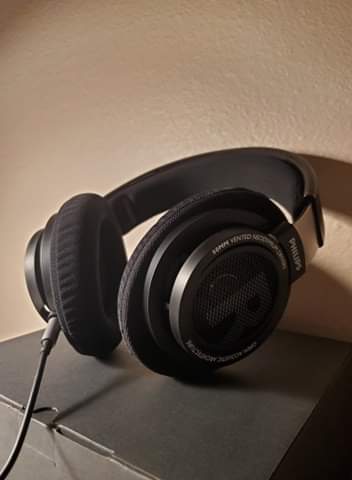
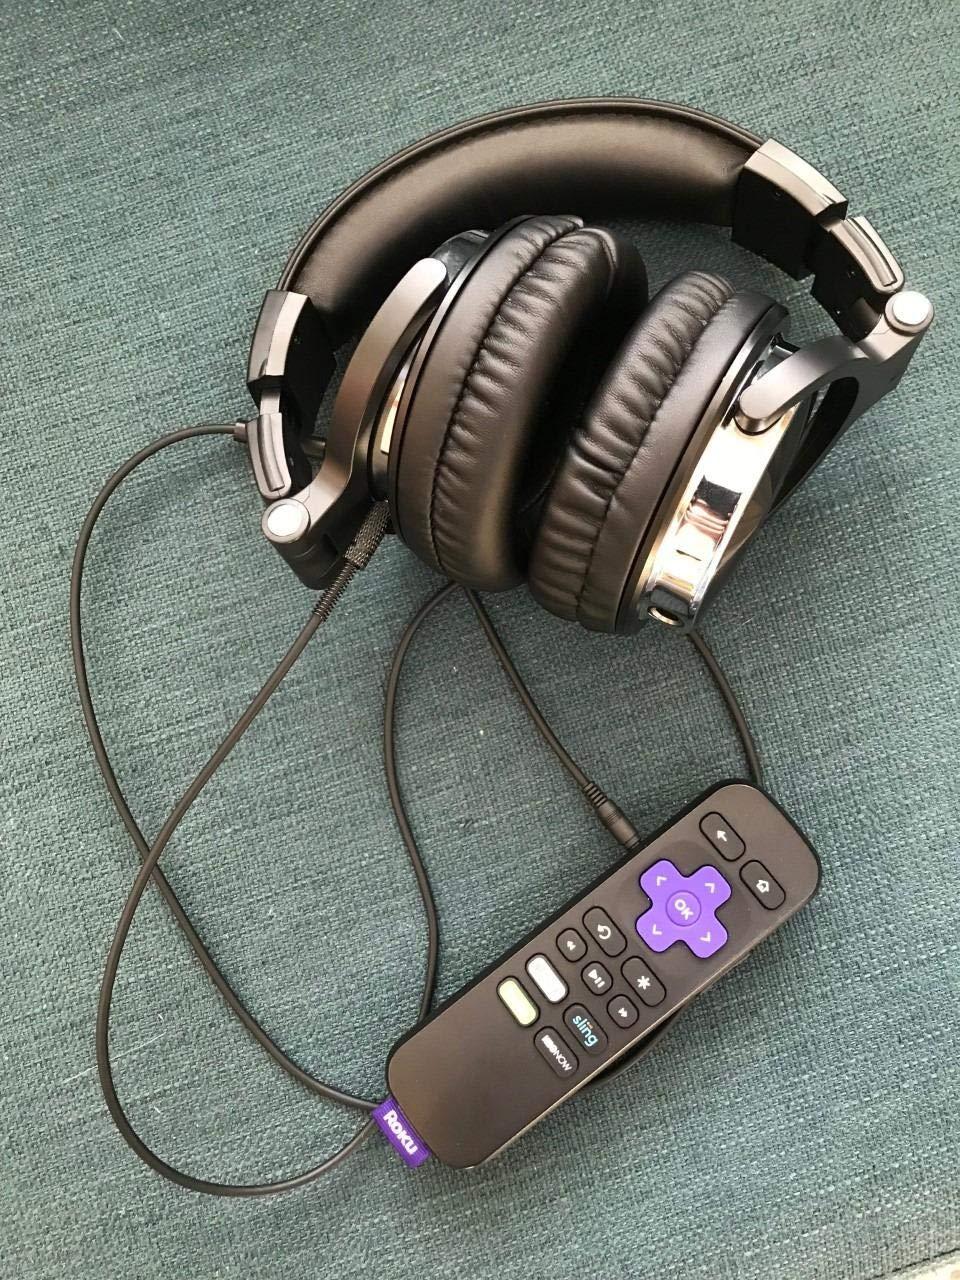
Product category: headphones
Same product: no